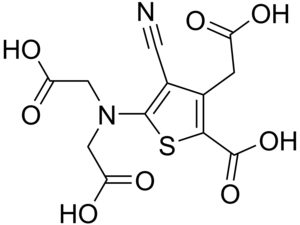
L'acide ranélique est un acide organique à noyau thiophène possédant une amine tertiaire, un groupe nitrile –C≡N et quatre groupes carboxyle –COOH capables de chélater des cations métalliques. Le ranélate de strontium [Sr²⁺]₂C₁₂H₆N₂O₈S4– est un médicament utilisé contre l'ostéoporose pour accroître la densité minérale osseuse : l'acide ranélique ne sert qu'au transport du strontium et n'a pas d'effet thérapeutique propre.